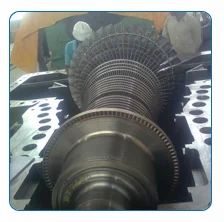
Label: Trouble_Shooting